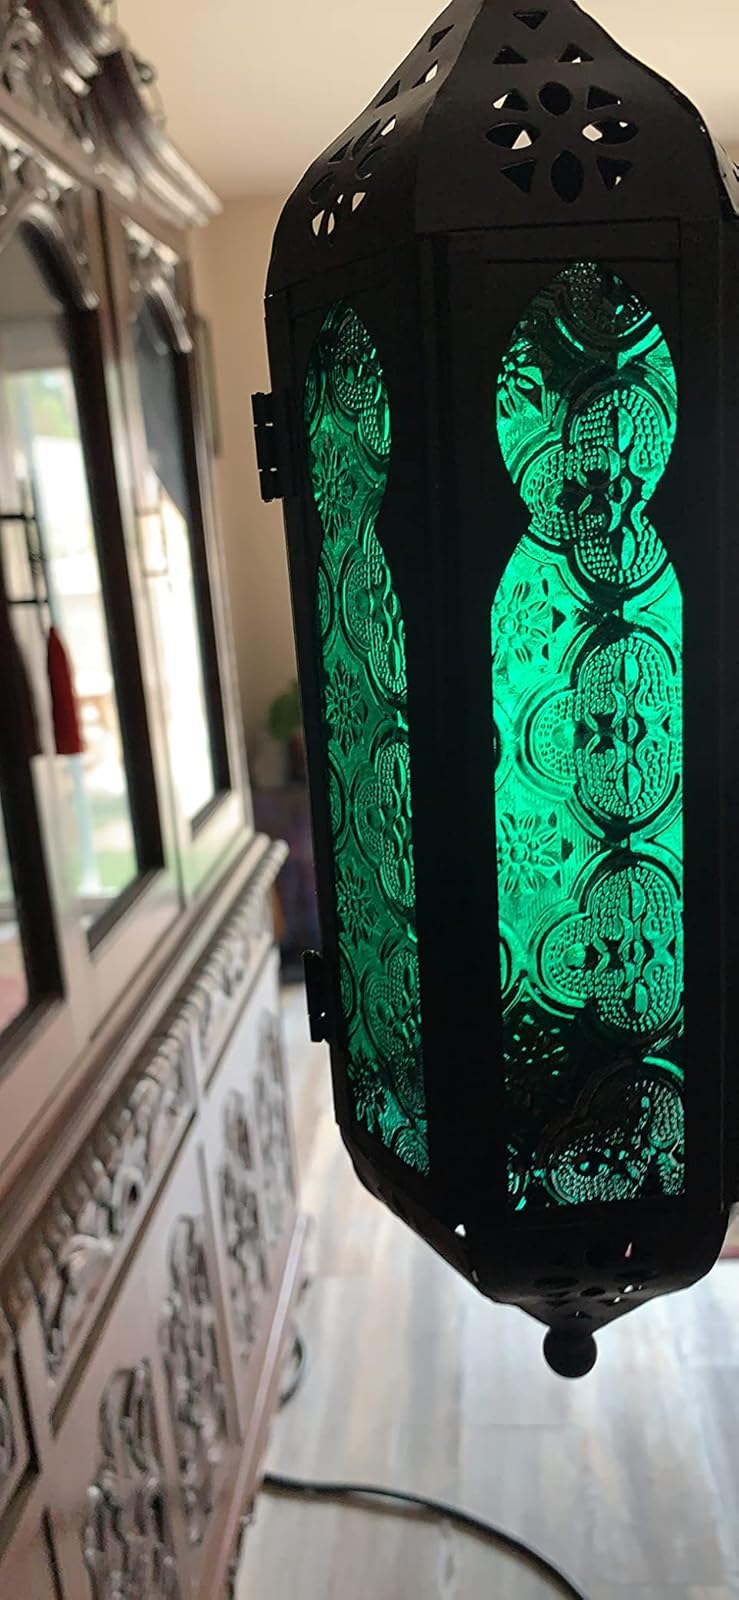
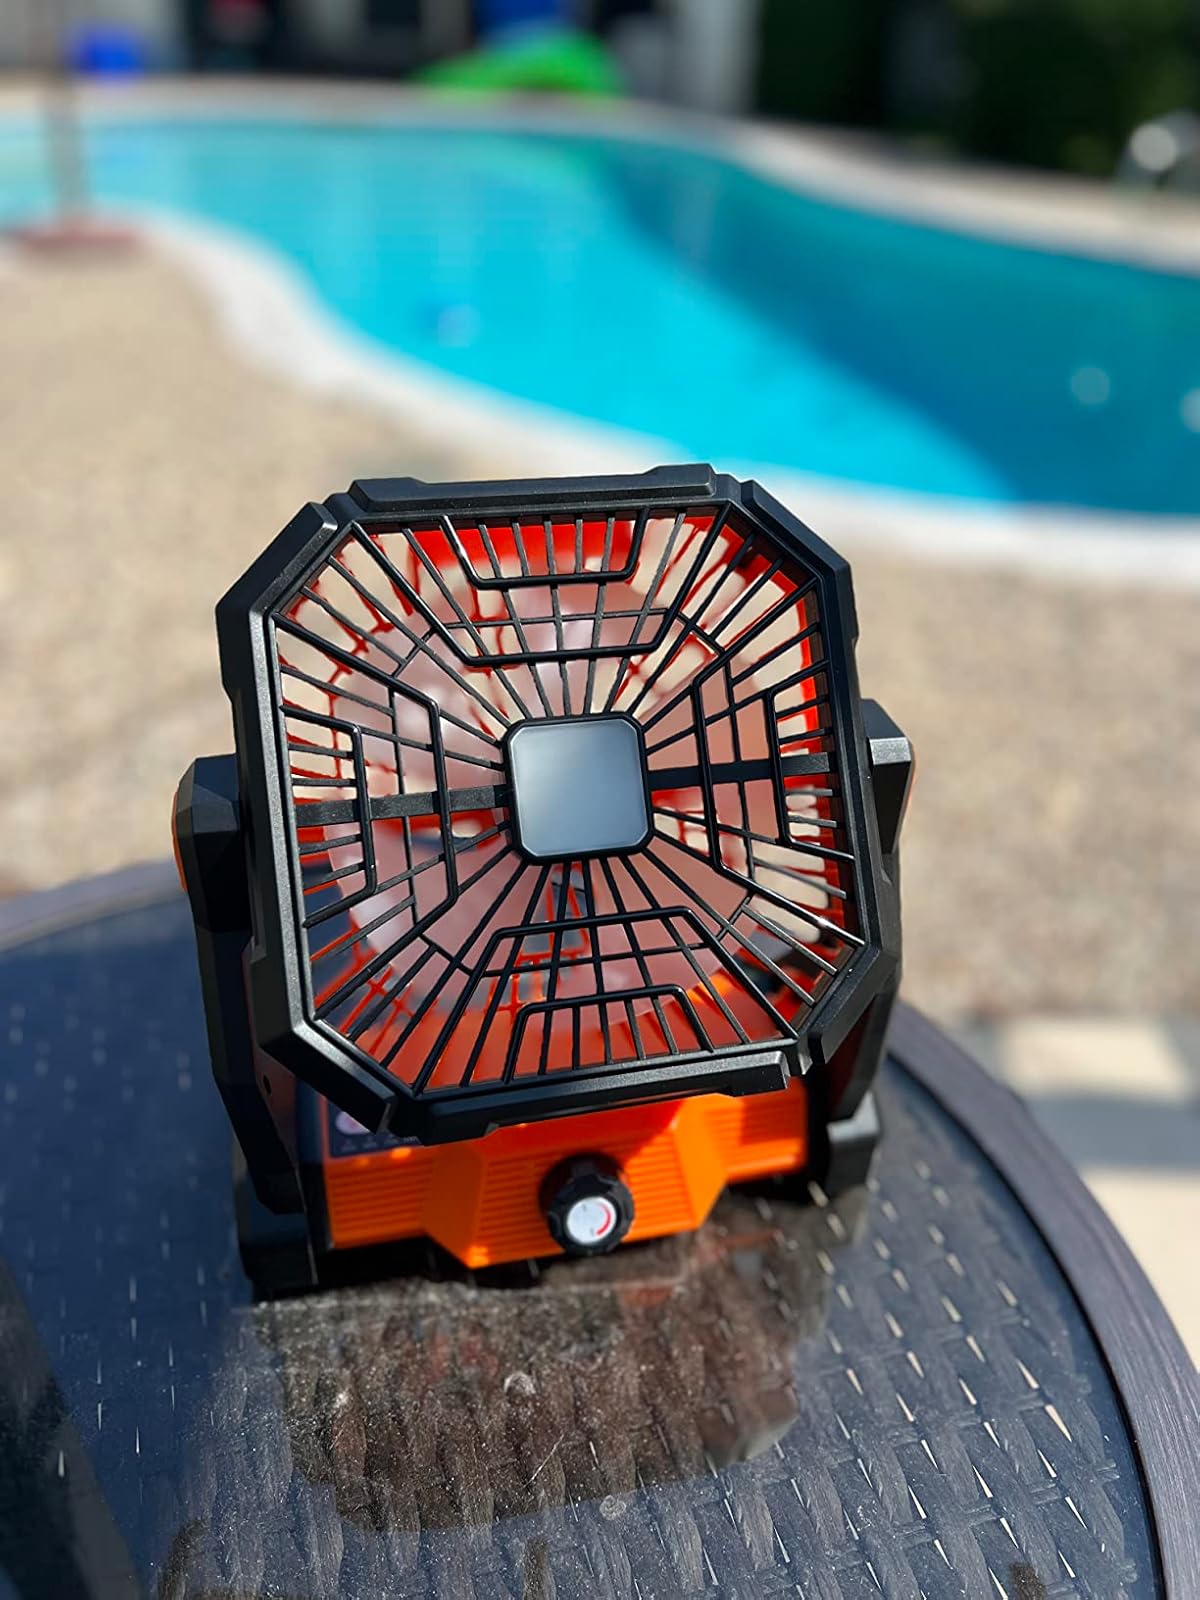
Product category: lantern
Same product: no